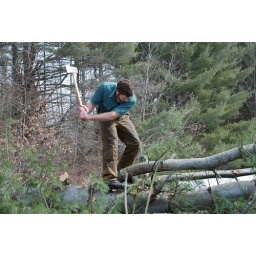
Frank making quick work with an axe, turning a tree in to a pole